Godalming

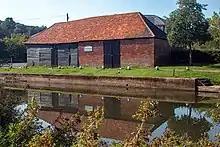
Godalming Wharf at the end of the Godalming Navigation

Frith Hill and Charterhouse are on the iron-rich Bargate Beds, a part of the more widespread lower Sandgate Formation that is only found in the Godalming area. This layer contains Bargate stone, a dark honey-coloured calcerous sandstone that was quarried until the Second World War at several sites in the civil parish. There are also small exposures of the sandy Folkestone Beds at Busbridge and to the northwest of Charterhouse. River gravels are found in the valleys of the Wey and Ock to the west and south of the town centre, and as a terrace at Farncombe. Alluvial deposits of sand and silt are found in the floodplain of the Wey, especially between Bridge Street and Catteshall.